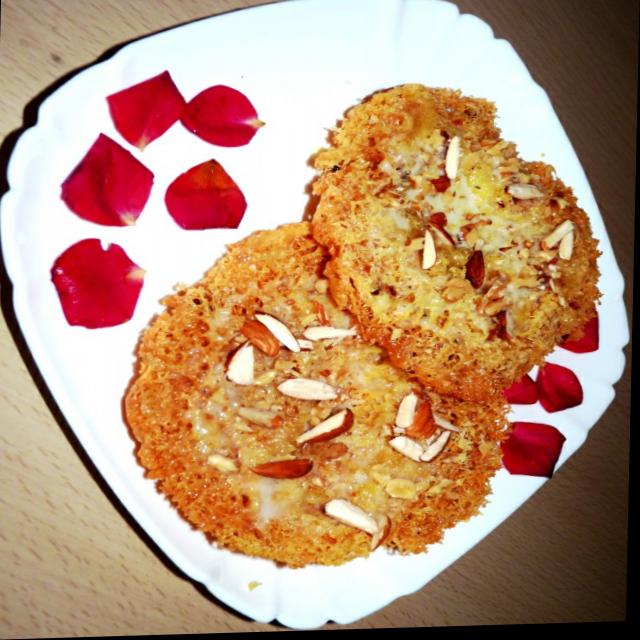
Dish: ghevar